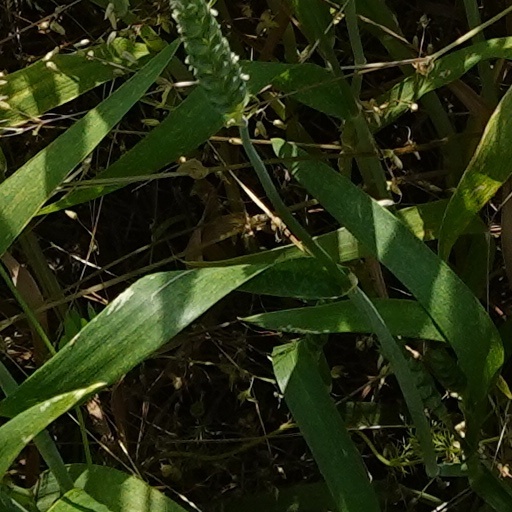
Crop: wheat